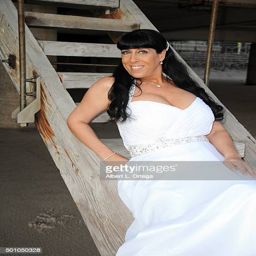
wedding ceremony for actors held at a private location